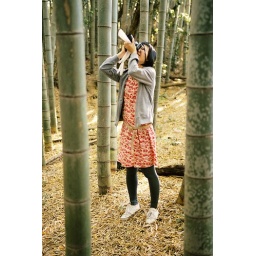
bamboo forest near Satomi's grandmother's house